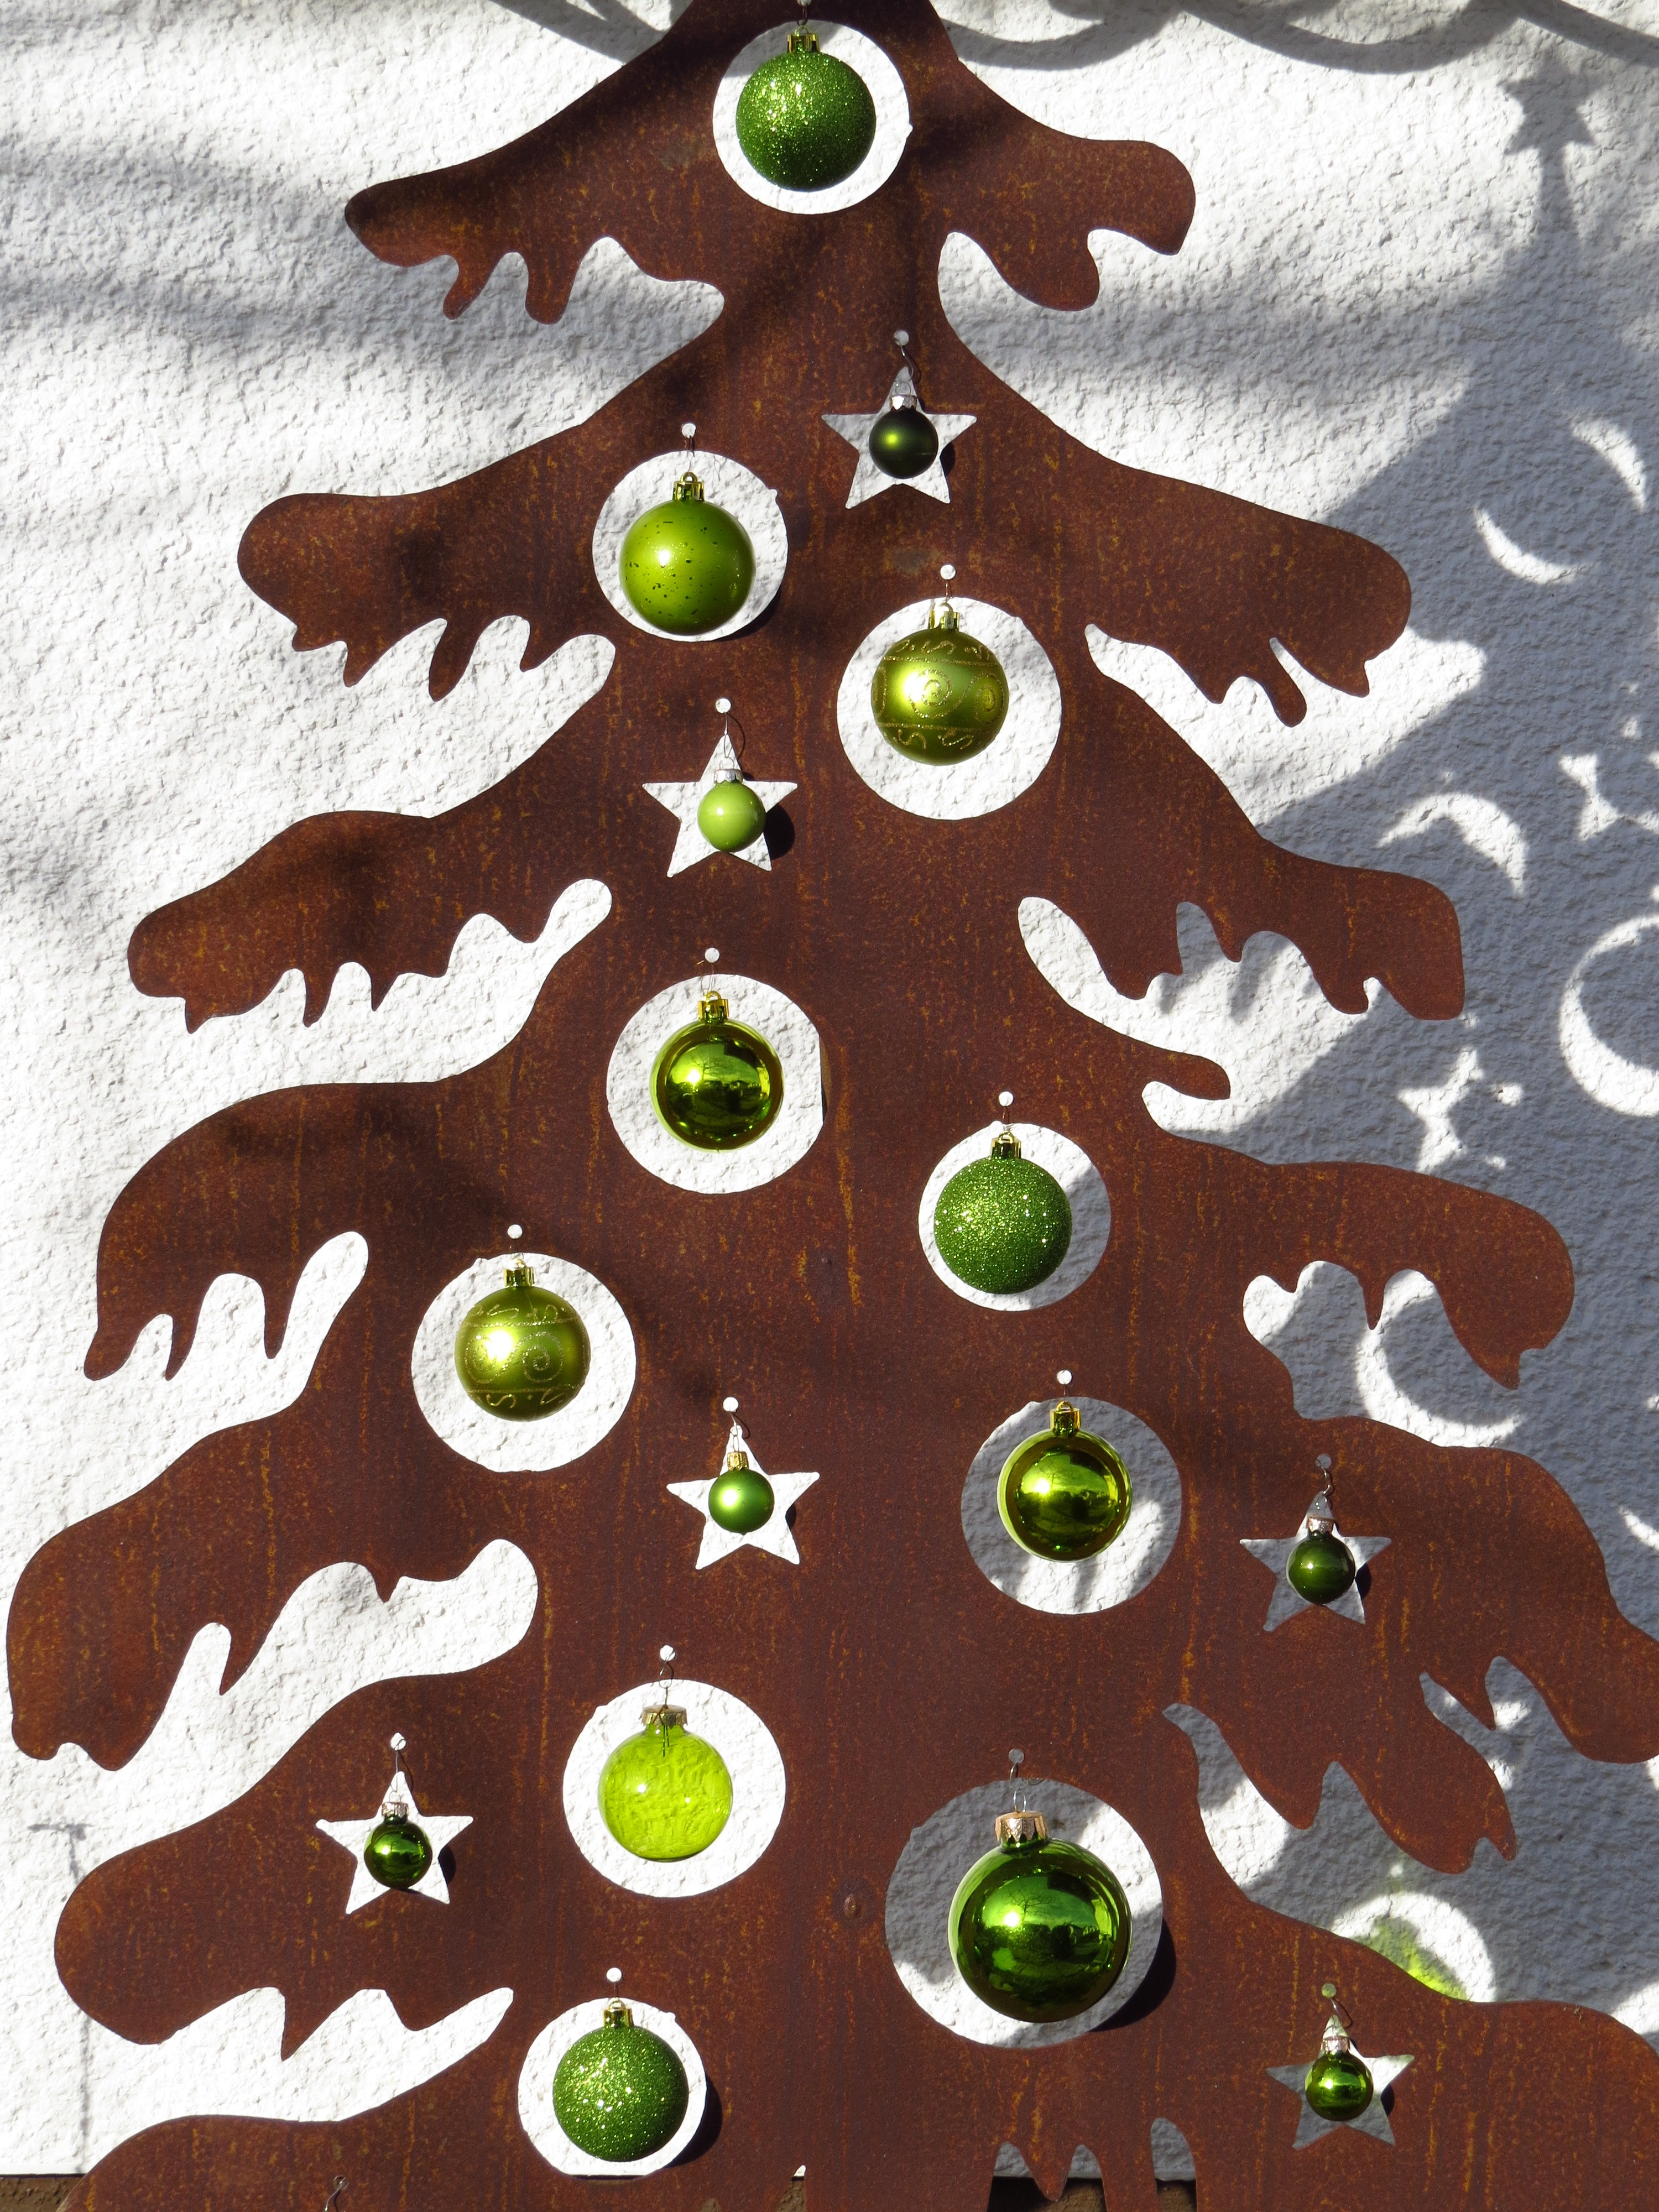
leaf, pattern, food, green, metal, brown, christmas, dessert, christmas tree, christmas decoration, rusty, gingerbread, weihnachtsbaumschmuck, glaskugeln